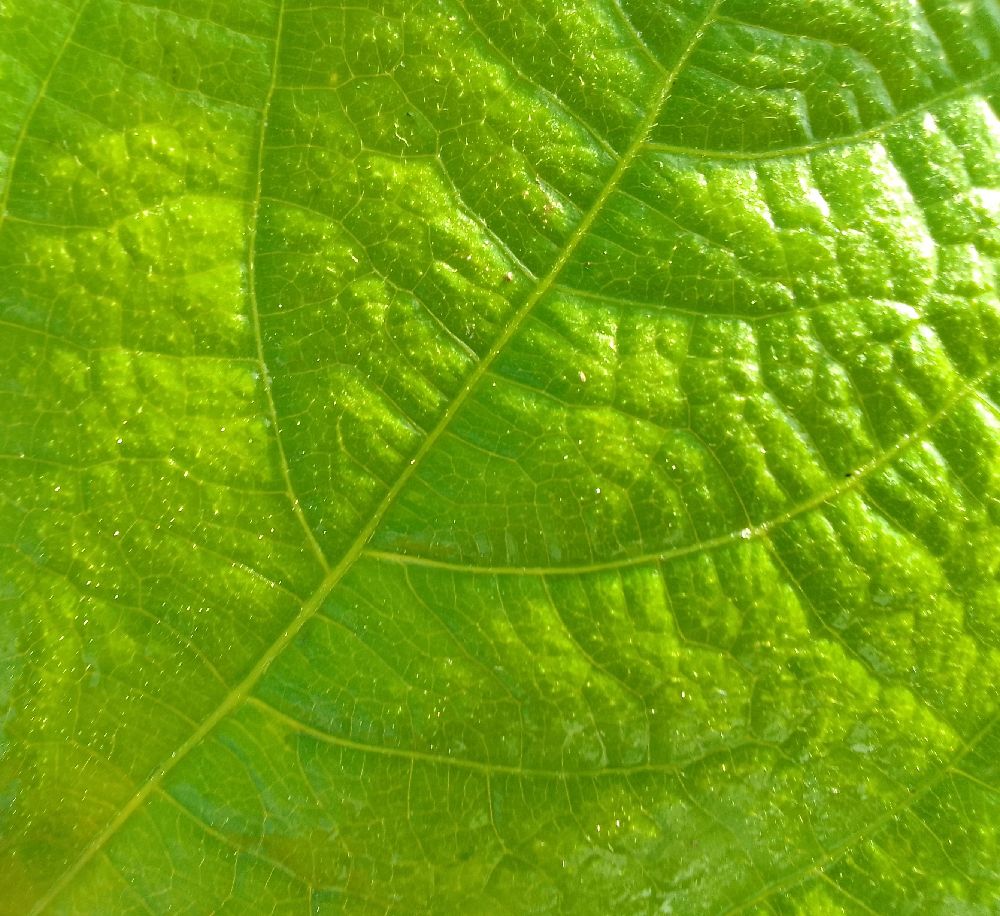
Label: healthy